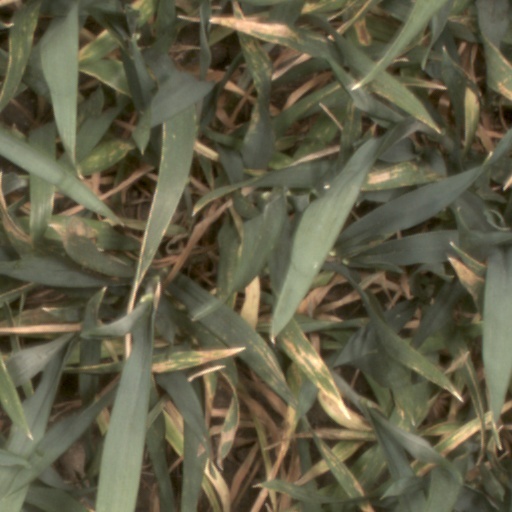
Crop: wheat